Williamsonia (plant)

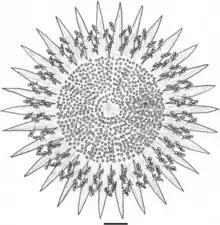
"Weltrichia sol," the male reproductive organ counterpart to the type species of "Williamsonia", "W. gigas" scale bar = 20mm/~0.8 in

"Williamsonia" is typically associated with the male flower-like reproductive structure "Weltrichia." It is unclear whether the parent plants were monoecious (having both structures on one plant) or dioecious (where each plant only has one gender of reproductive organ). In "Kimuriella densifolia" from the Late Jurassic of Japan and "Williamsonia gigas" from the Middle Jurassic of England, the "Williamsonia" cone is associates with leaves assignable to the genus "Zamites," while "Williamsonia carolinensis" from the Late Triassic of North America is associated with leaves assigned to "Eoginkgoites". "Kimuriella" is thought to have been a divaricately branching, low growing shrub with a maximum height of 2–3 metres, with a growth form similar to that of "Wielandiella", while "Williamsonia gigas" may have been more cycad-like. In "Kimuriella" and "W. gigas", the axes (assigned to "Bucklandia" in "W. gigas"), which were up to and wide respectively, were densely covered with persistent leaf bases, which were apparently sloughed off in older branches. The affinity of the cycad-like "Williamsonia sewardiana" from Early Cretaceous Rajmahal Hills of India to the family Williamsoniaceae has been questioned, with some scholars suggesting that the species may represent an early species of Cycadeoidaceae instead.